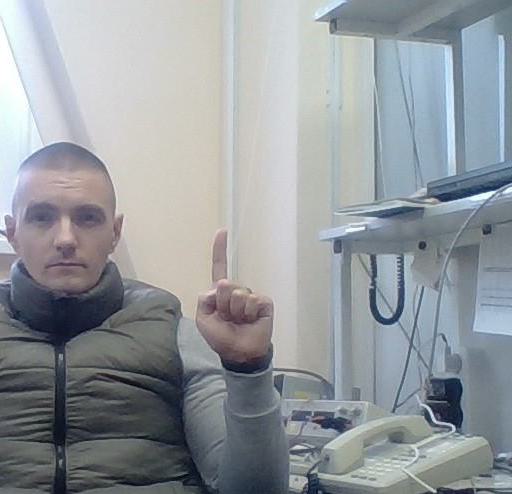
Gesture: one